Lakes of Killarney

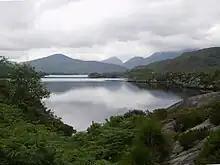

The Upper Lake is the smallest of the three lakes, and the southernmost. It is separated from the others by a winding channel some long.